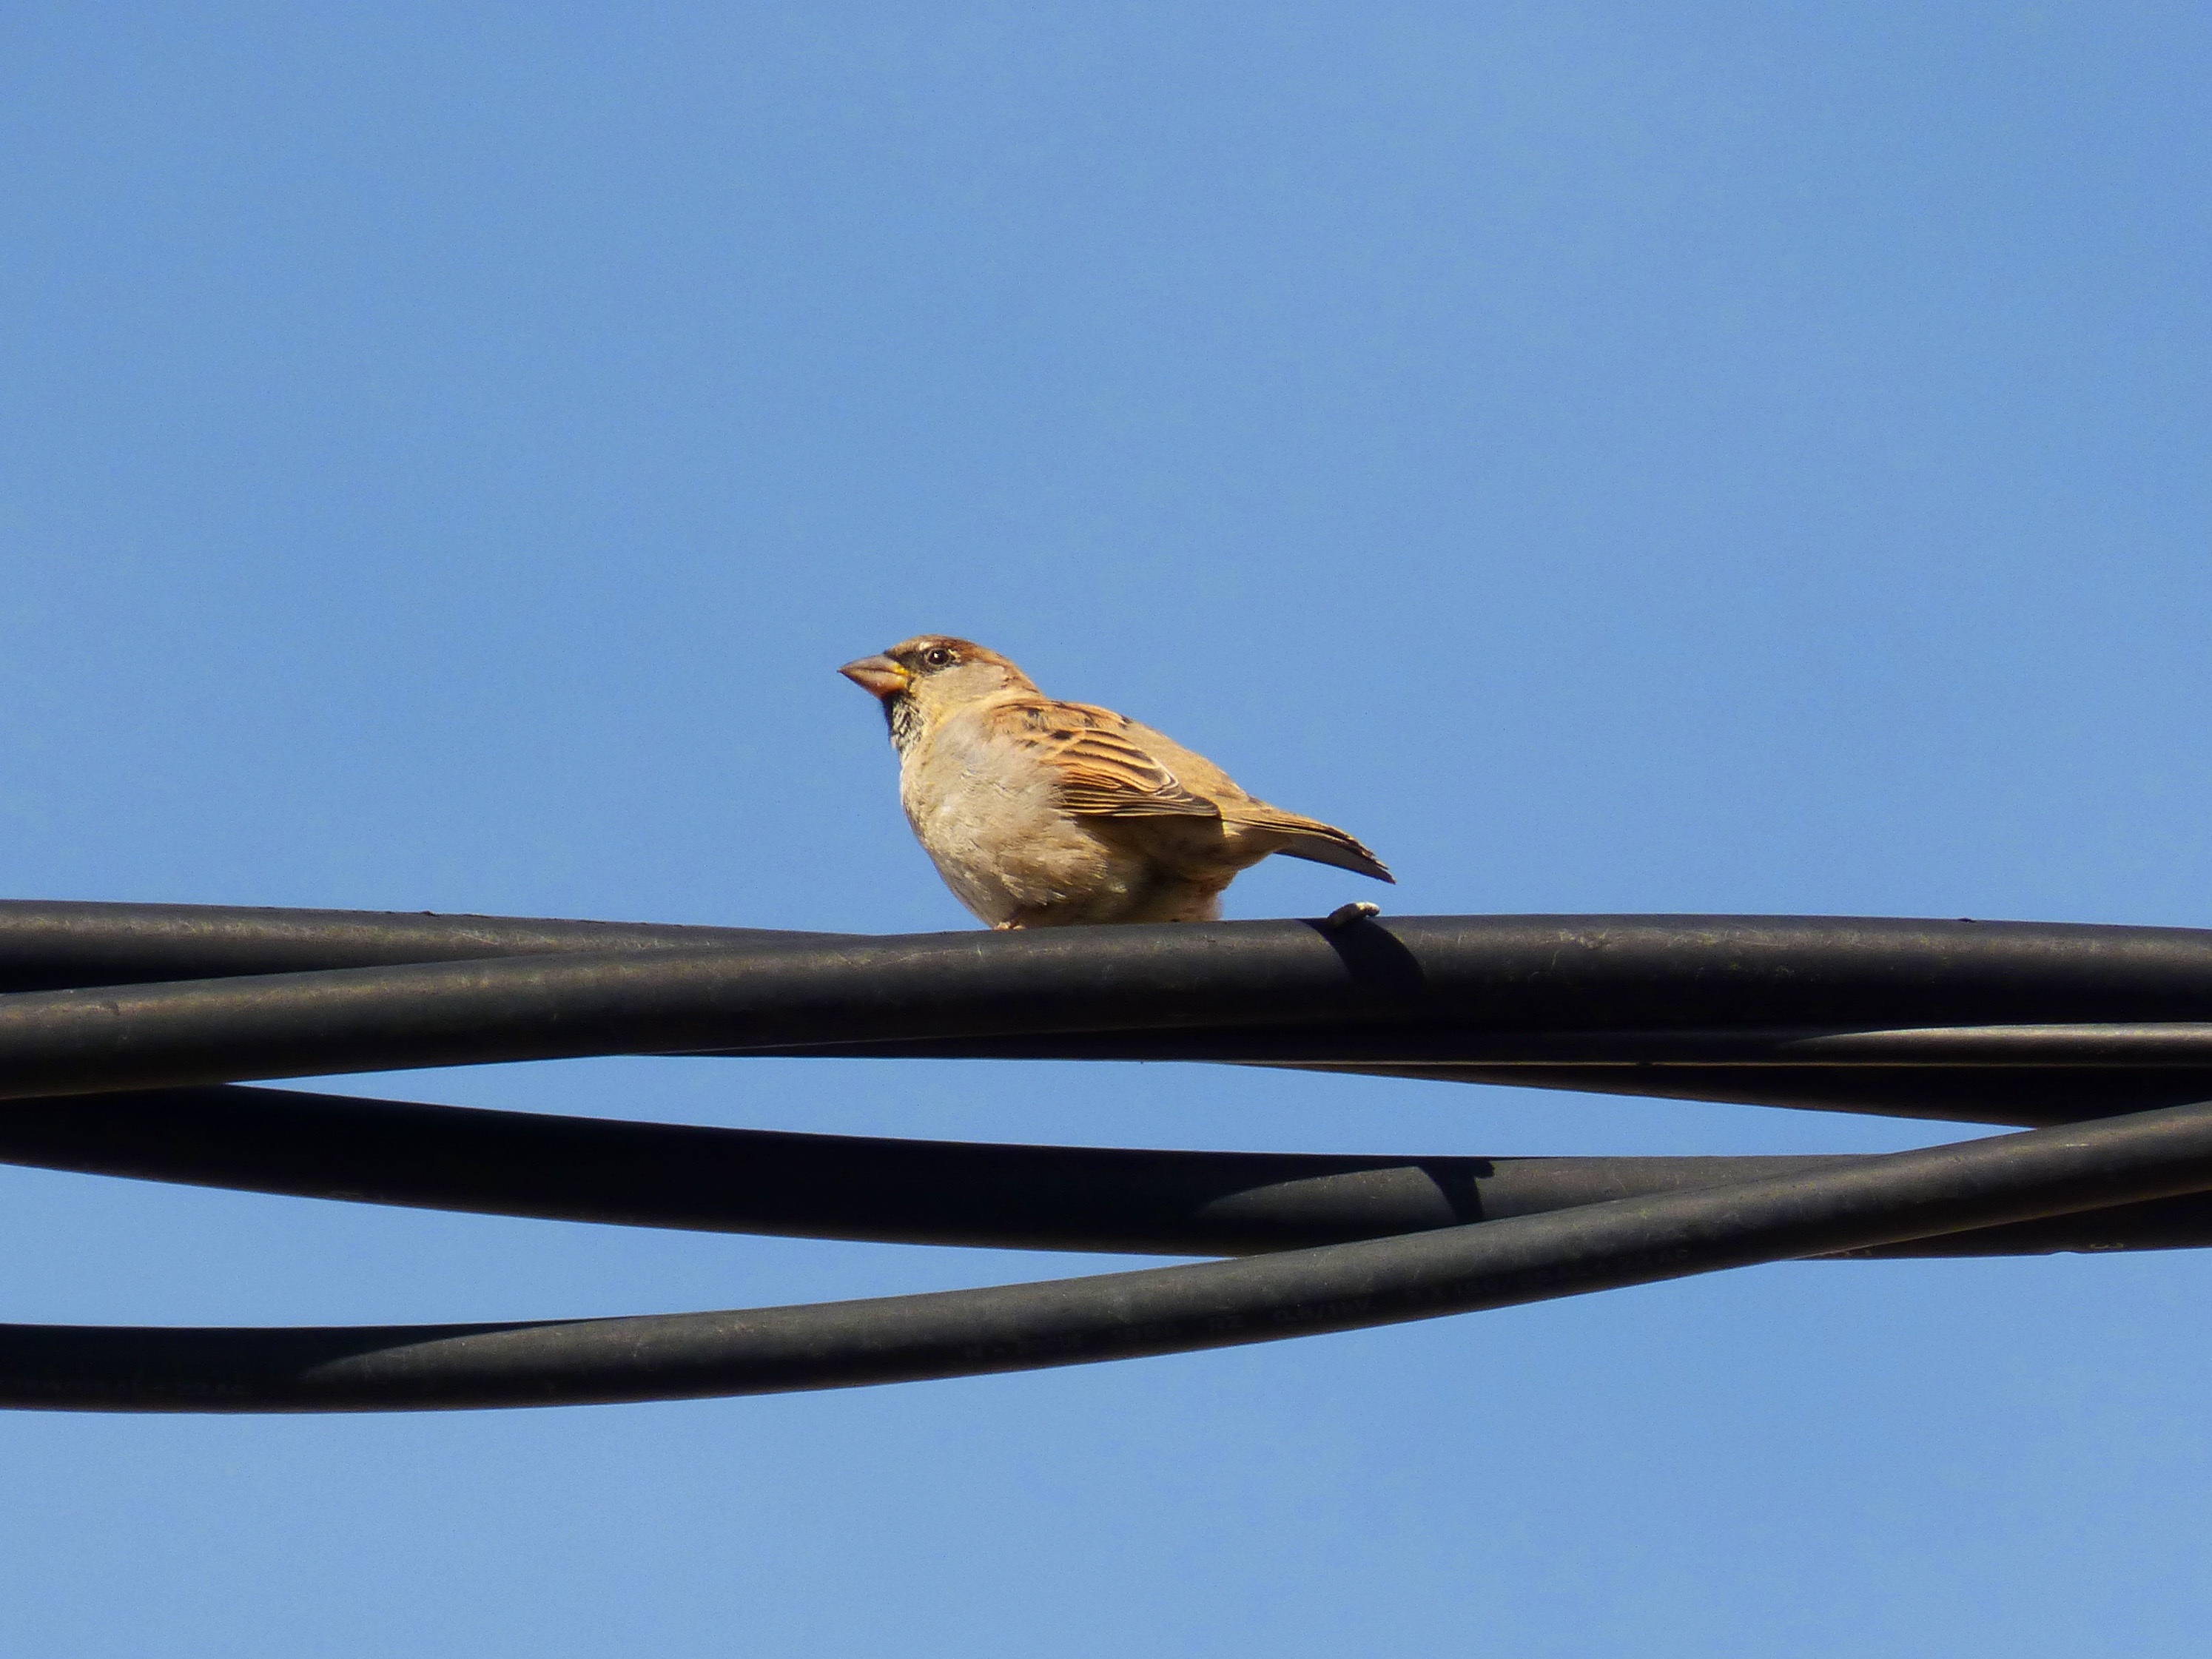
branch, bird, wing, sky, cable, beak, fauna, vertebrate, sparrow, finch, wren, old world flycatcher, perching bird